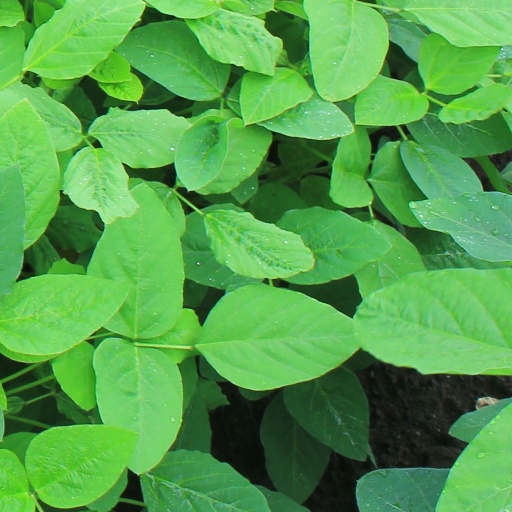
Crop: soybean